Battle of Los Angeles (2012)

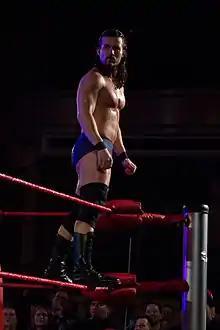
The 2012 tournament winner Adam Cole

Battle of Los Angeles (2012) was the eighth Battle of Los Angeles professional wrestling tournament produced by Pro Wrestling Guerrilla (PWG). It was a two-night event which took place on September 1 and September 2, 2012 at the American Legion Post #308 in Reseda, Los Angeles, California.